Art and World War II

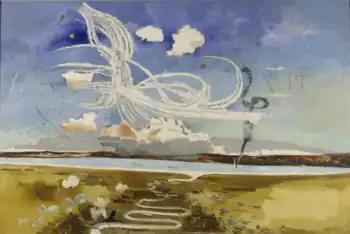
"Battle of Britain" by Paul Nash, 1941

Throughout history, most representations of war depict military achievements and often show significant battle scenes. However, in the 19th century a “turn” in the visual representation of war became noticeable. Artists started to show the disastrous aspects of war, instead of its glorified events and protagonists. Such a perspective is best exemplified by Francisco Goya's series, "The Disasters of War" (1810-1820, first published in 1863), and Otto Dix's portfolio, "Der Krieg" (published in 1924).